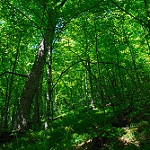
Label: forest